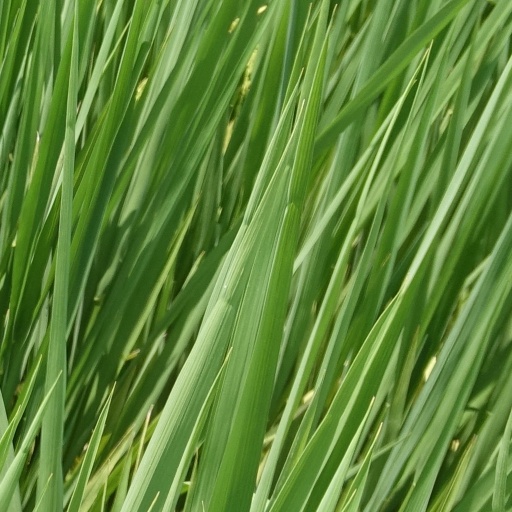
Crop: rice